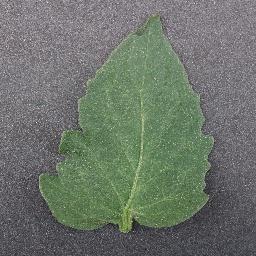
Label: Tomato___healthy